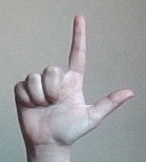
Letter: laam